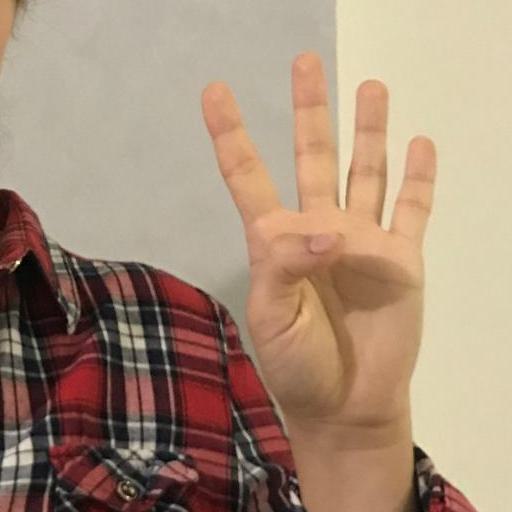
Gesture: four